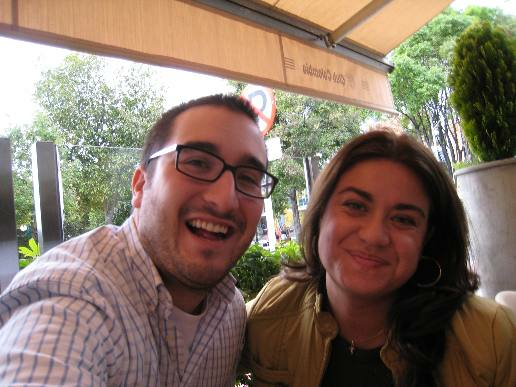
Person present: Yes